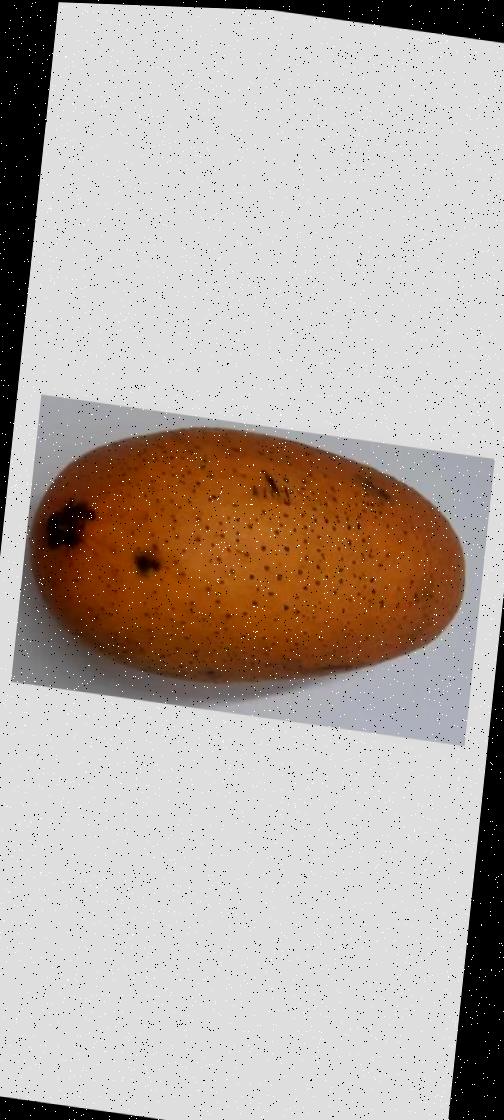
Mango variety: Ashshina Classic